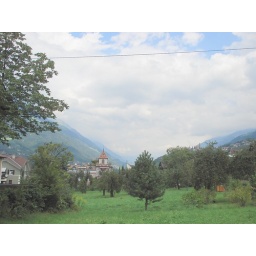
A view of the fruit trees in Merano/Italy